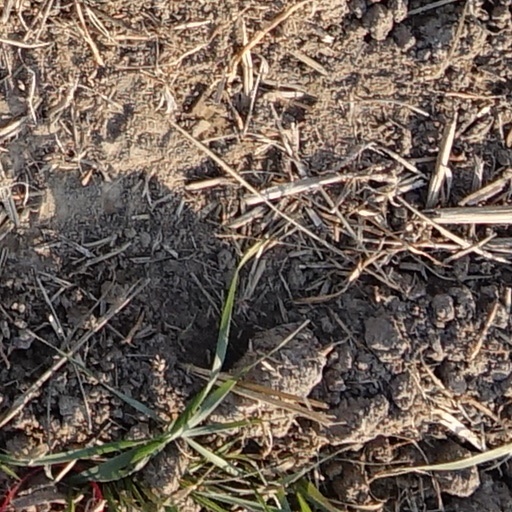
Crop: wheat